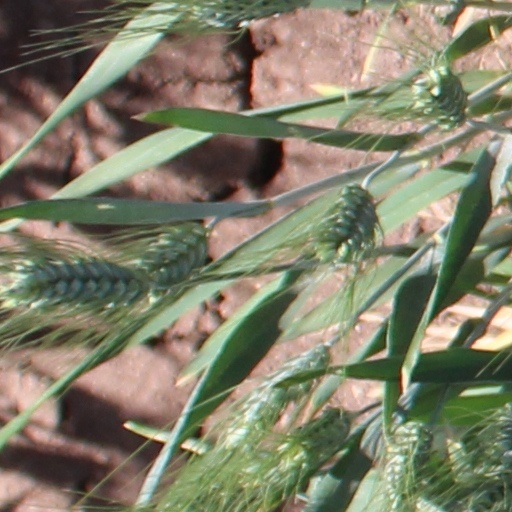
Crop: wheat